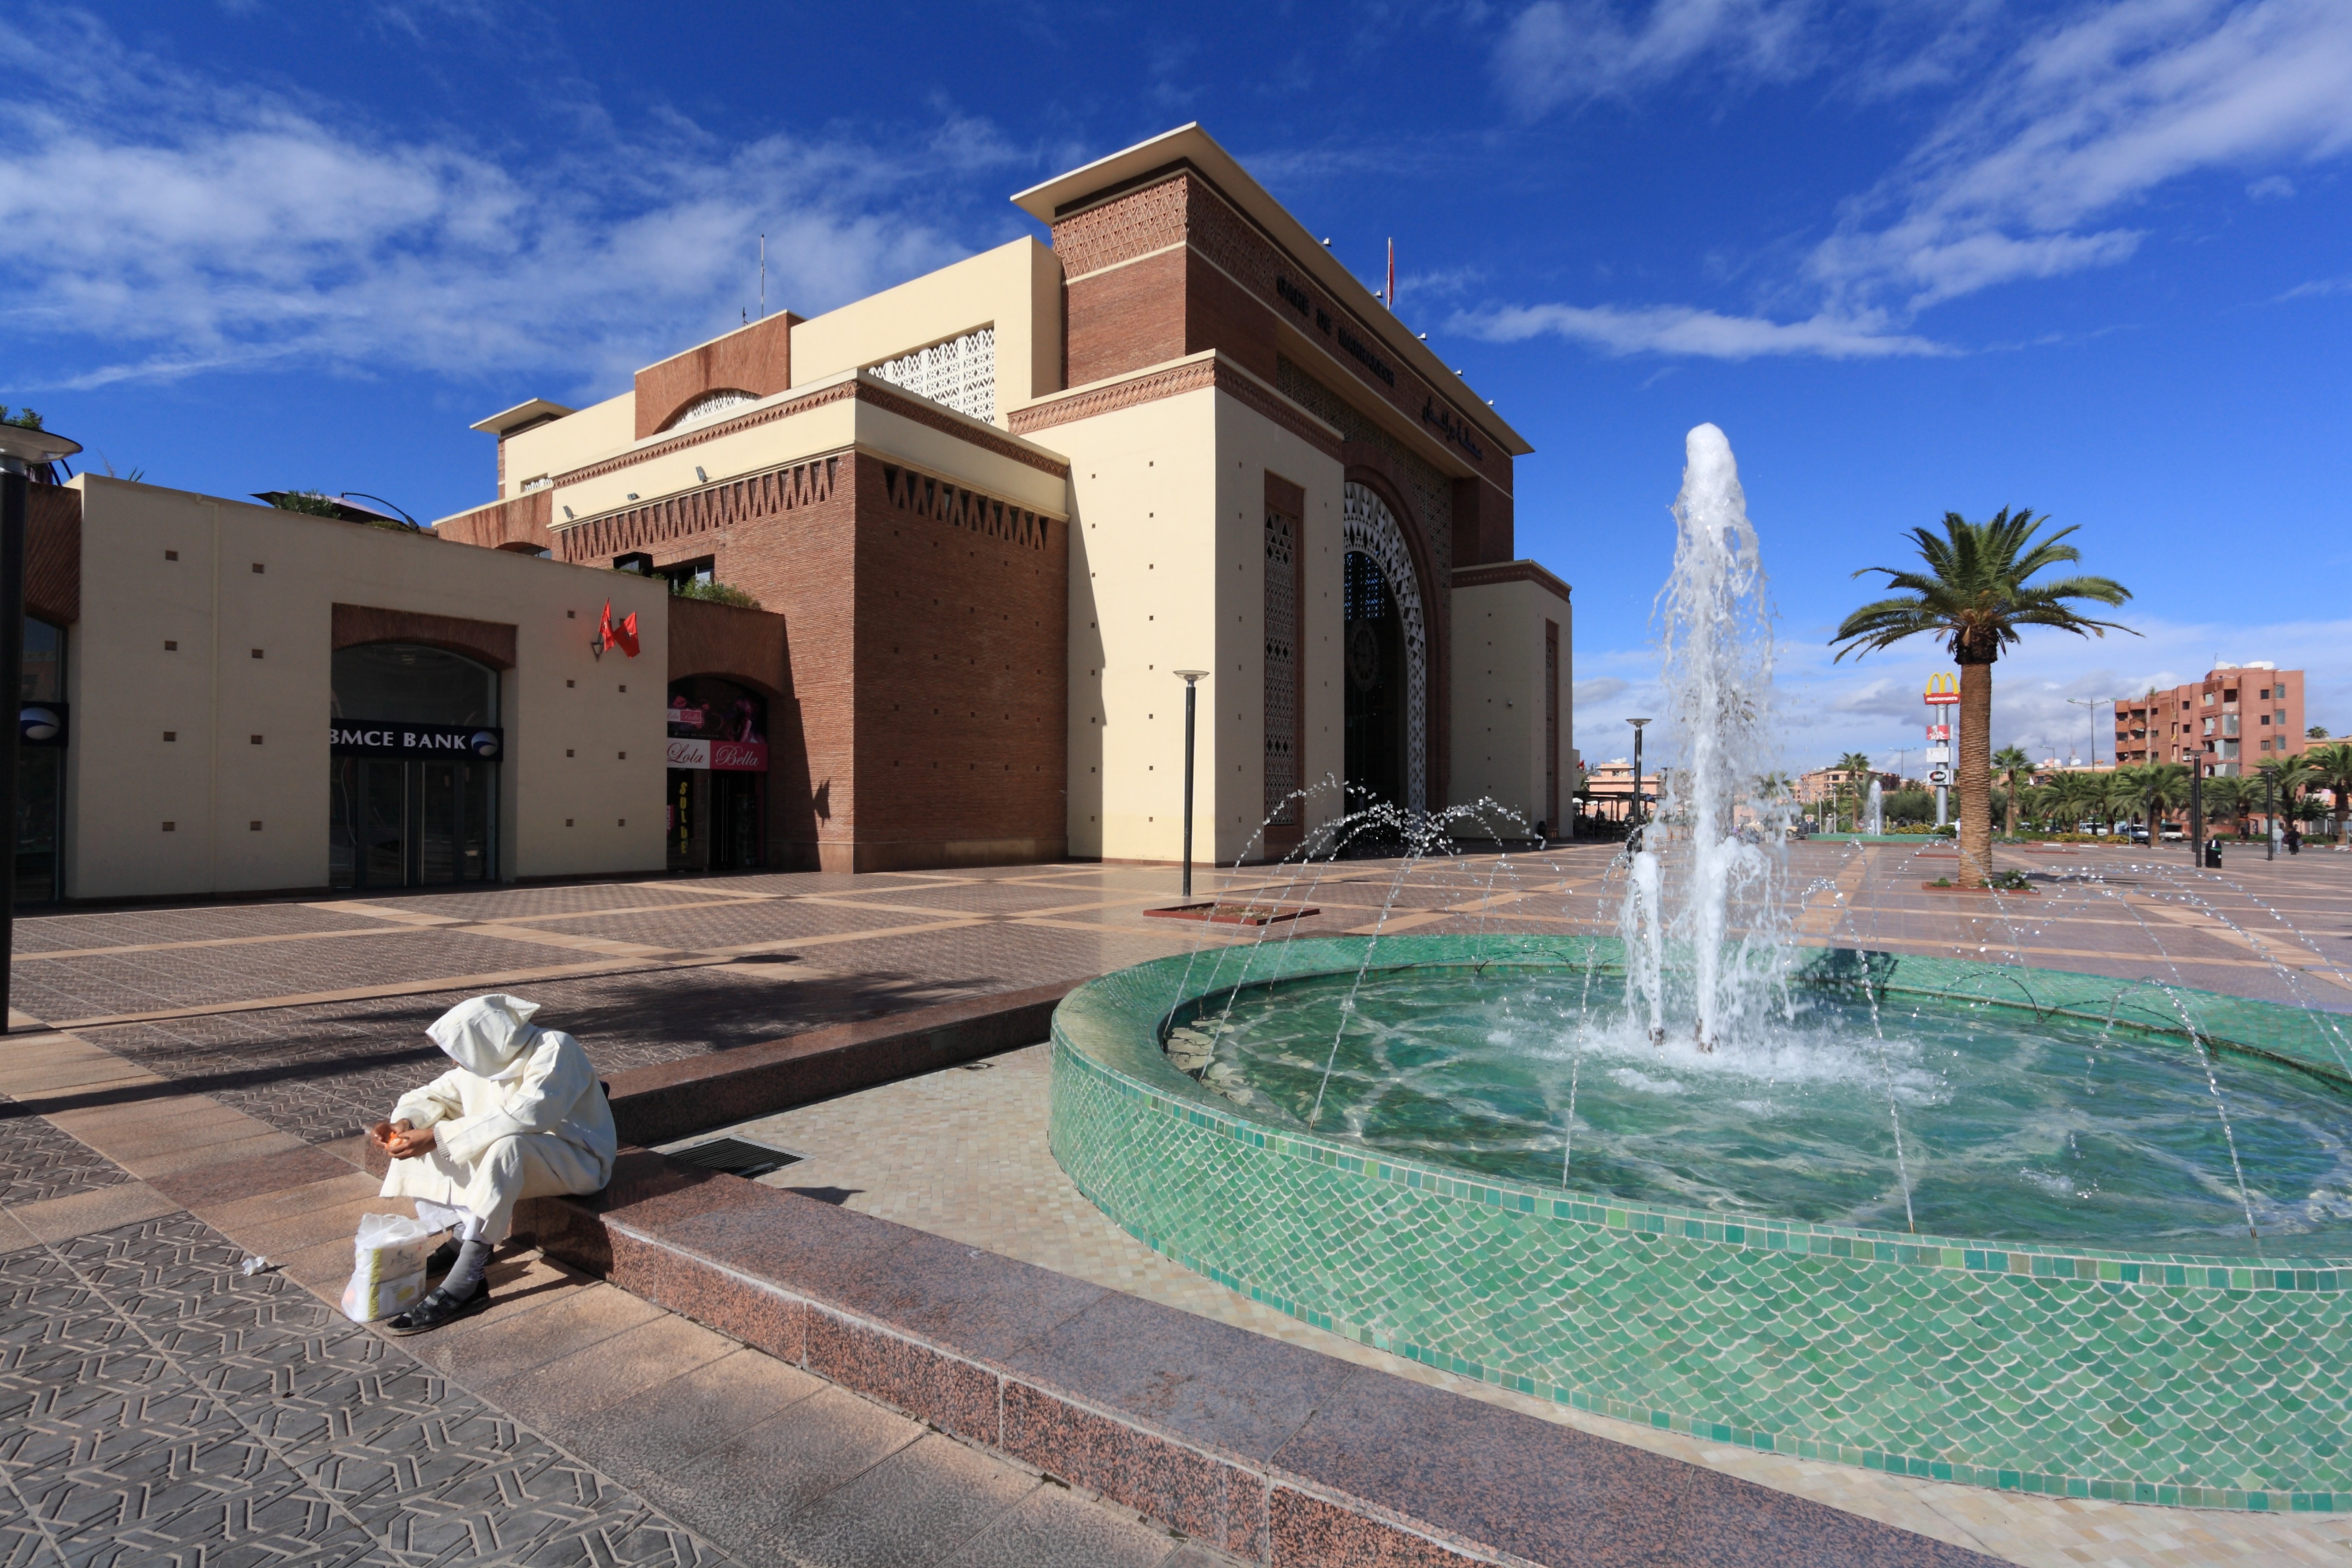
water, sky, railway, villa, building, swimming pool, station, facade, property, leisure, cool image, hotel, resort, fountain, marrakech, morocco, estate, cool photo, water feature, hacienda, real estate, resort town